Blanca Estela Pavón

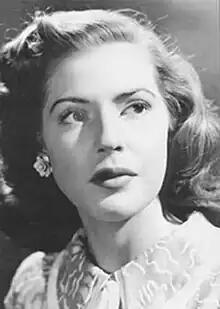

María Blanca Estela Pavón Vasconcelos (February 21, 1926 – September 26, 1949) was a Mexican film actress and singer of the Golden Age of Mexican cinema.